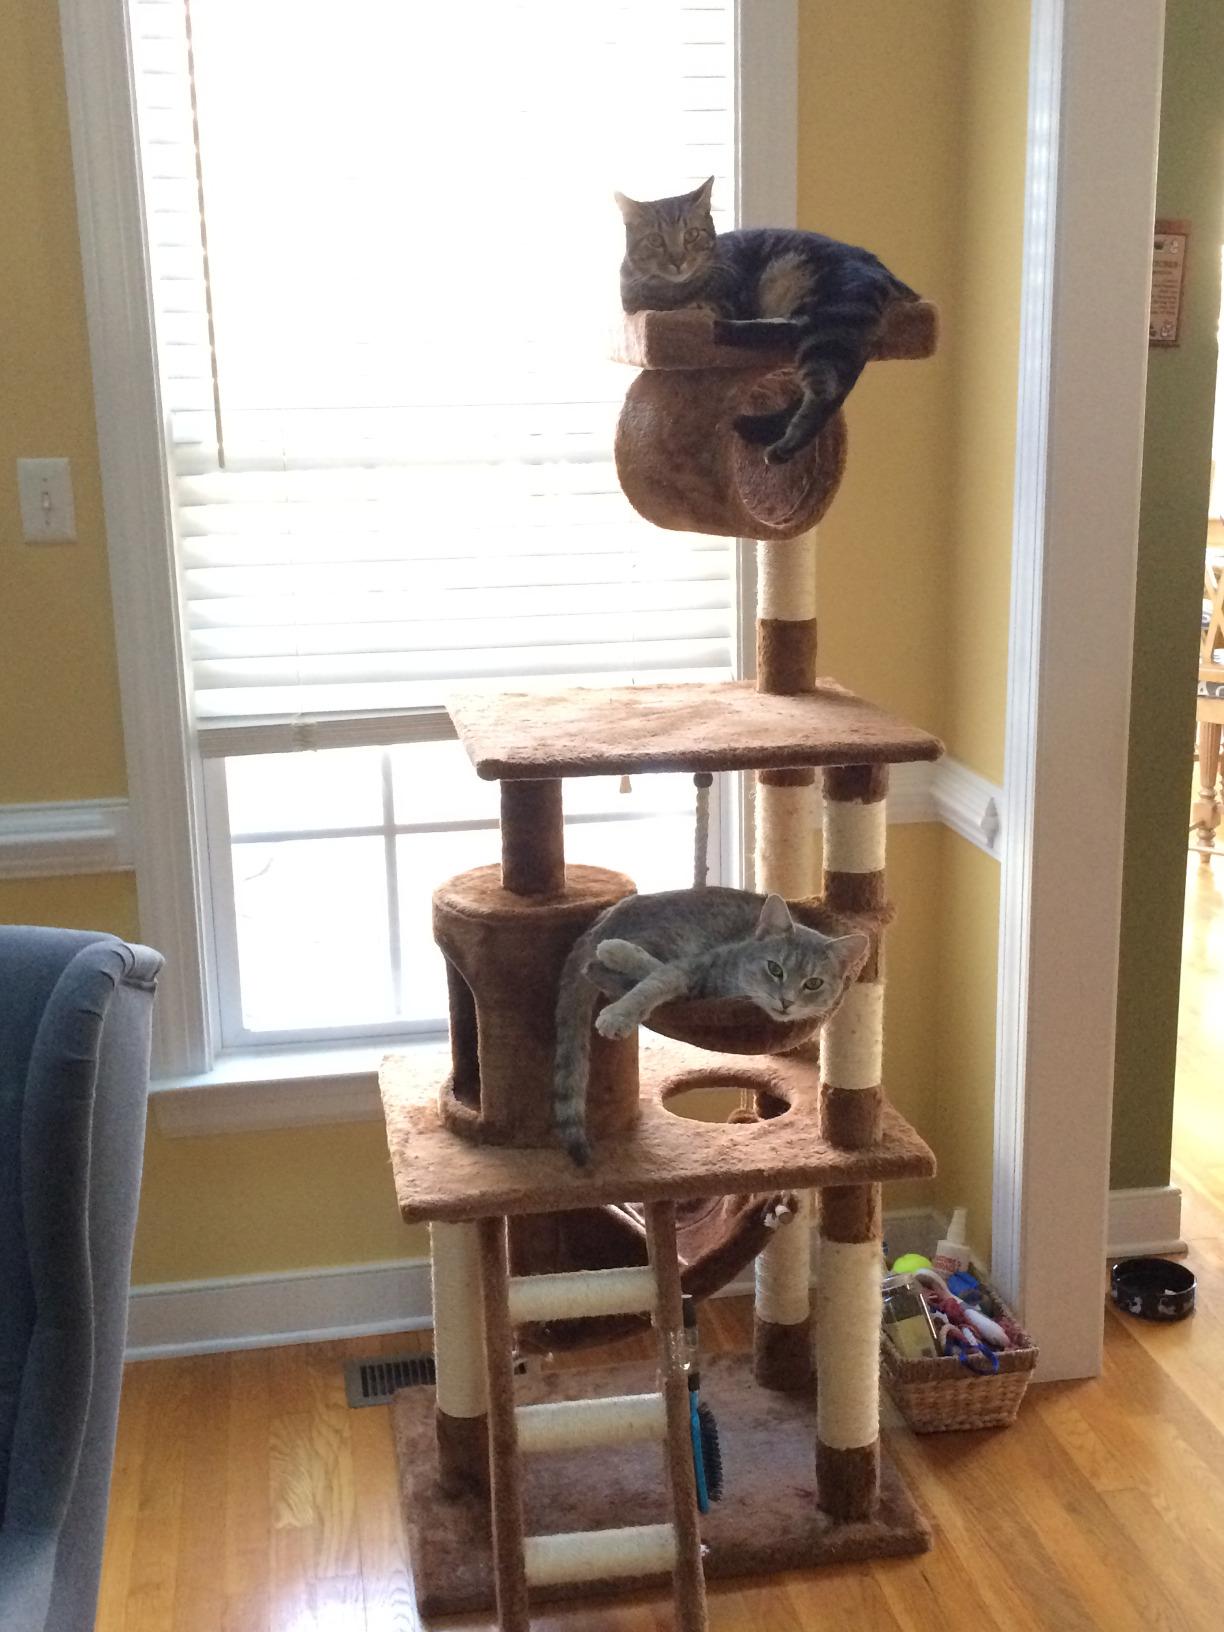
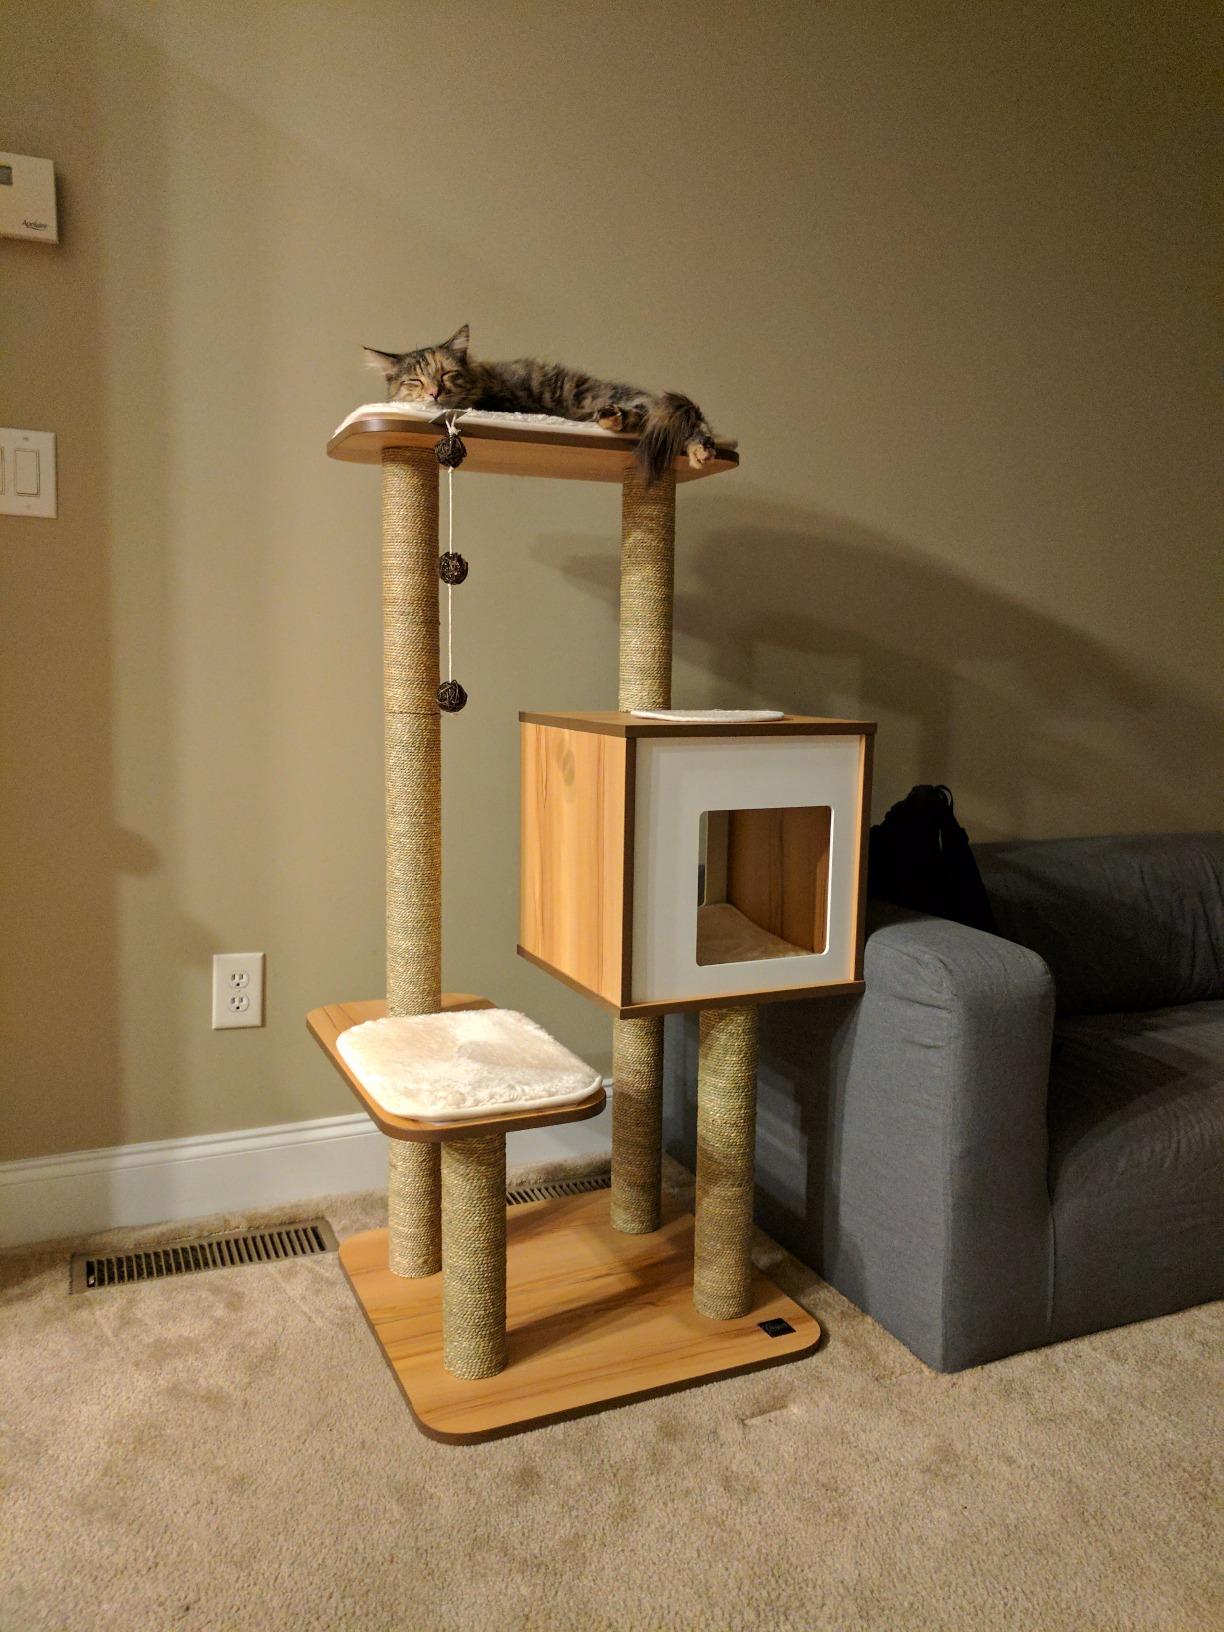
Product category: items_cat tree
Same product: no